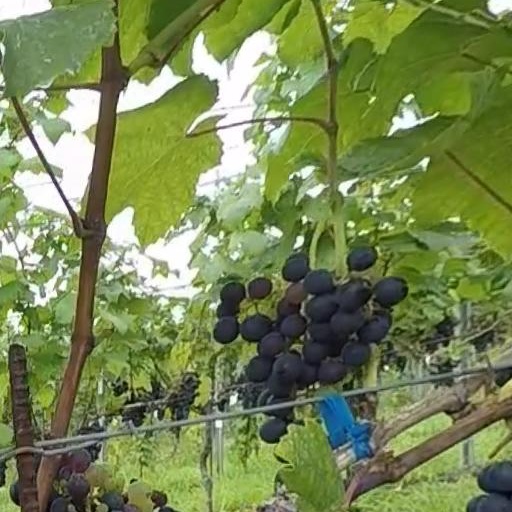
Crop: grape